Lex Goudsmit

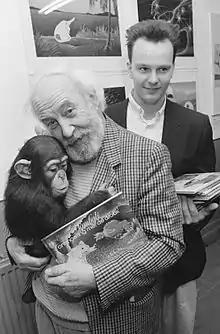
Lex Goudsmit presents his children book "Bombali" illustrated by his son Rick (1989)

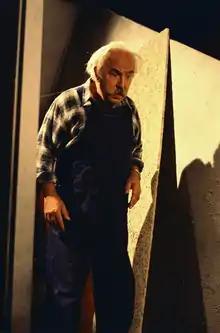
Lex Goudsmit in "Citroentje met suiker" (1973)

Goudsmit's father, a diamond worker, was Jewish and his mother Roman Catholic. He became famous in 1966 for playing Tevye in "Fiddler on the Roof", which role he performed some 1100 times in the Netherlands and in London. He played many characters on Dutch television, among others in the popular youth series "Q en Q" (1974) and "Thomas en Senior" (1985–88). From 1984 to 1999 he played Grandpa Lex on "Sesamstraat", the Dutch version of Sesame Street. Goudsmit was one of the artists who recorded the song "Shalom from Holland" (written by Simon Hammelburg and Ron Klipstein) as a token of solidarity to the Israeli people, threatened by missiles from Iraq, during the first Gulf War in 1991.